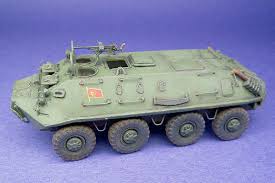
Label: BTR-60